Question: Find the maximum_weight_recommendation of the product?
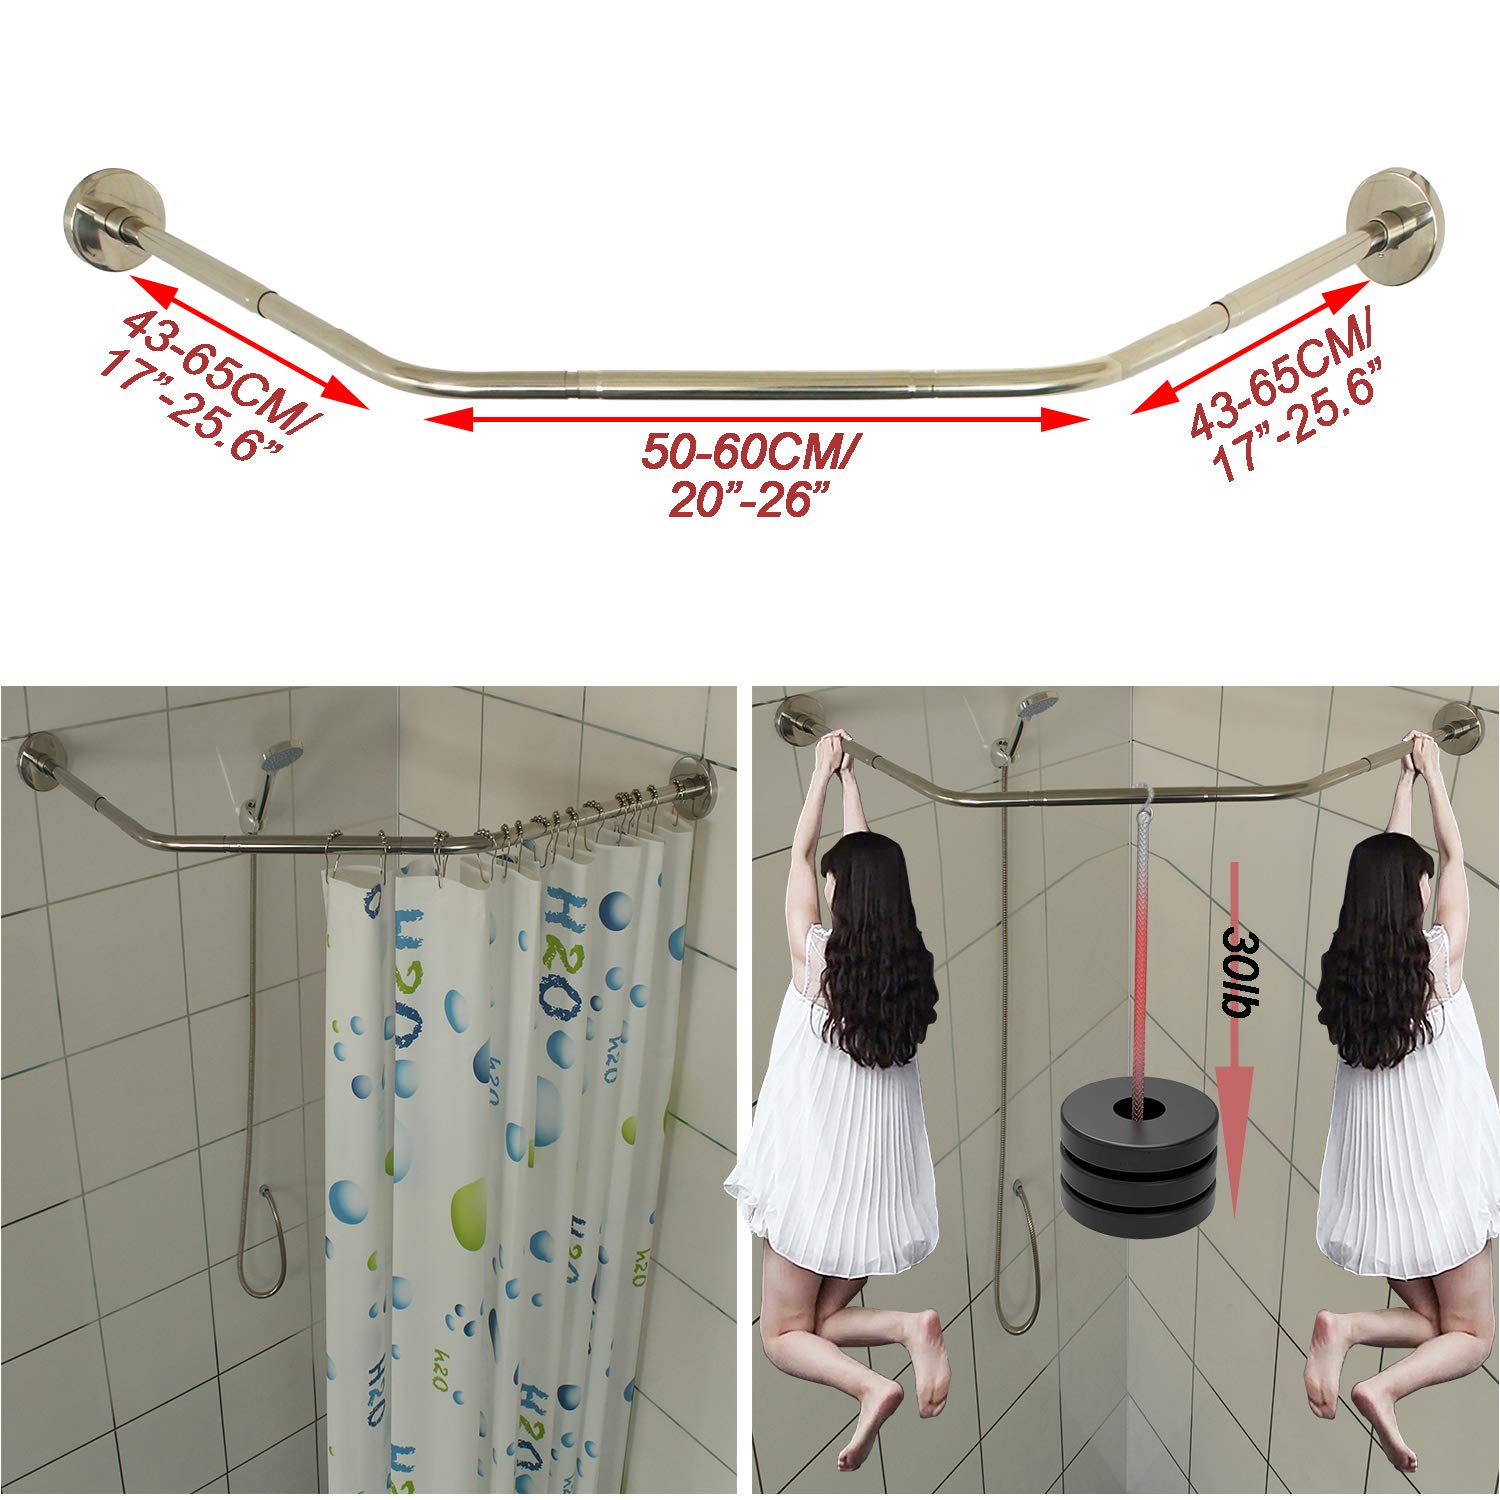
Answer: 30 pound